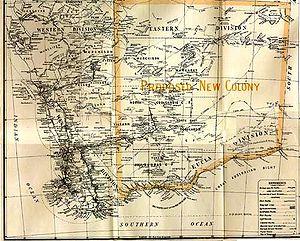
Le sécessionnisme a été une caractéristique récurrente du paysage politique d'Australie-Occidentale depuis la colonisation européenne en 1829. L'idée d'auto-gouvernance ou sécession a souvent été discutée à travers des articles et des éditoriaux de journaux locaux et, à plusieurs reprises, a fait surface au cours d'événements très médiatisés dont un référendum d'État en 1933. Des groupes organisés ont été créés pour agir lorsque les évènements étaient en leur faveur.